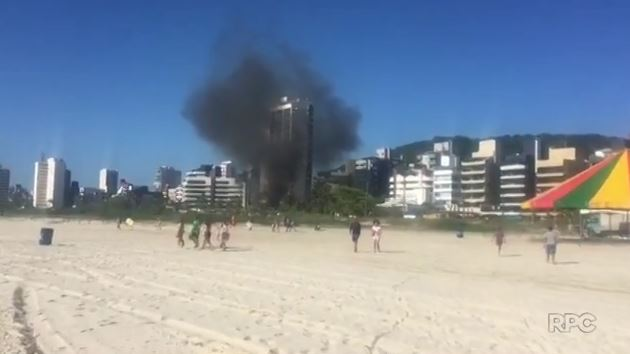
Fire: no
Smoke: yes